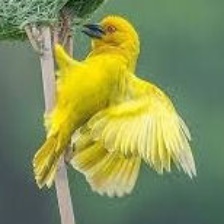
Species: EASTERN GOLDEN WEAVER
Scientific name: PLOCEUS SUBAUREUS